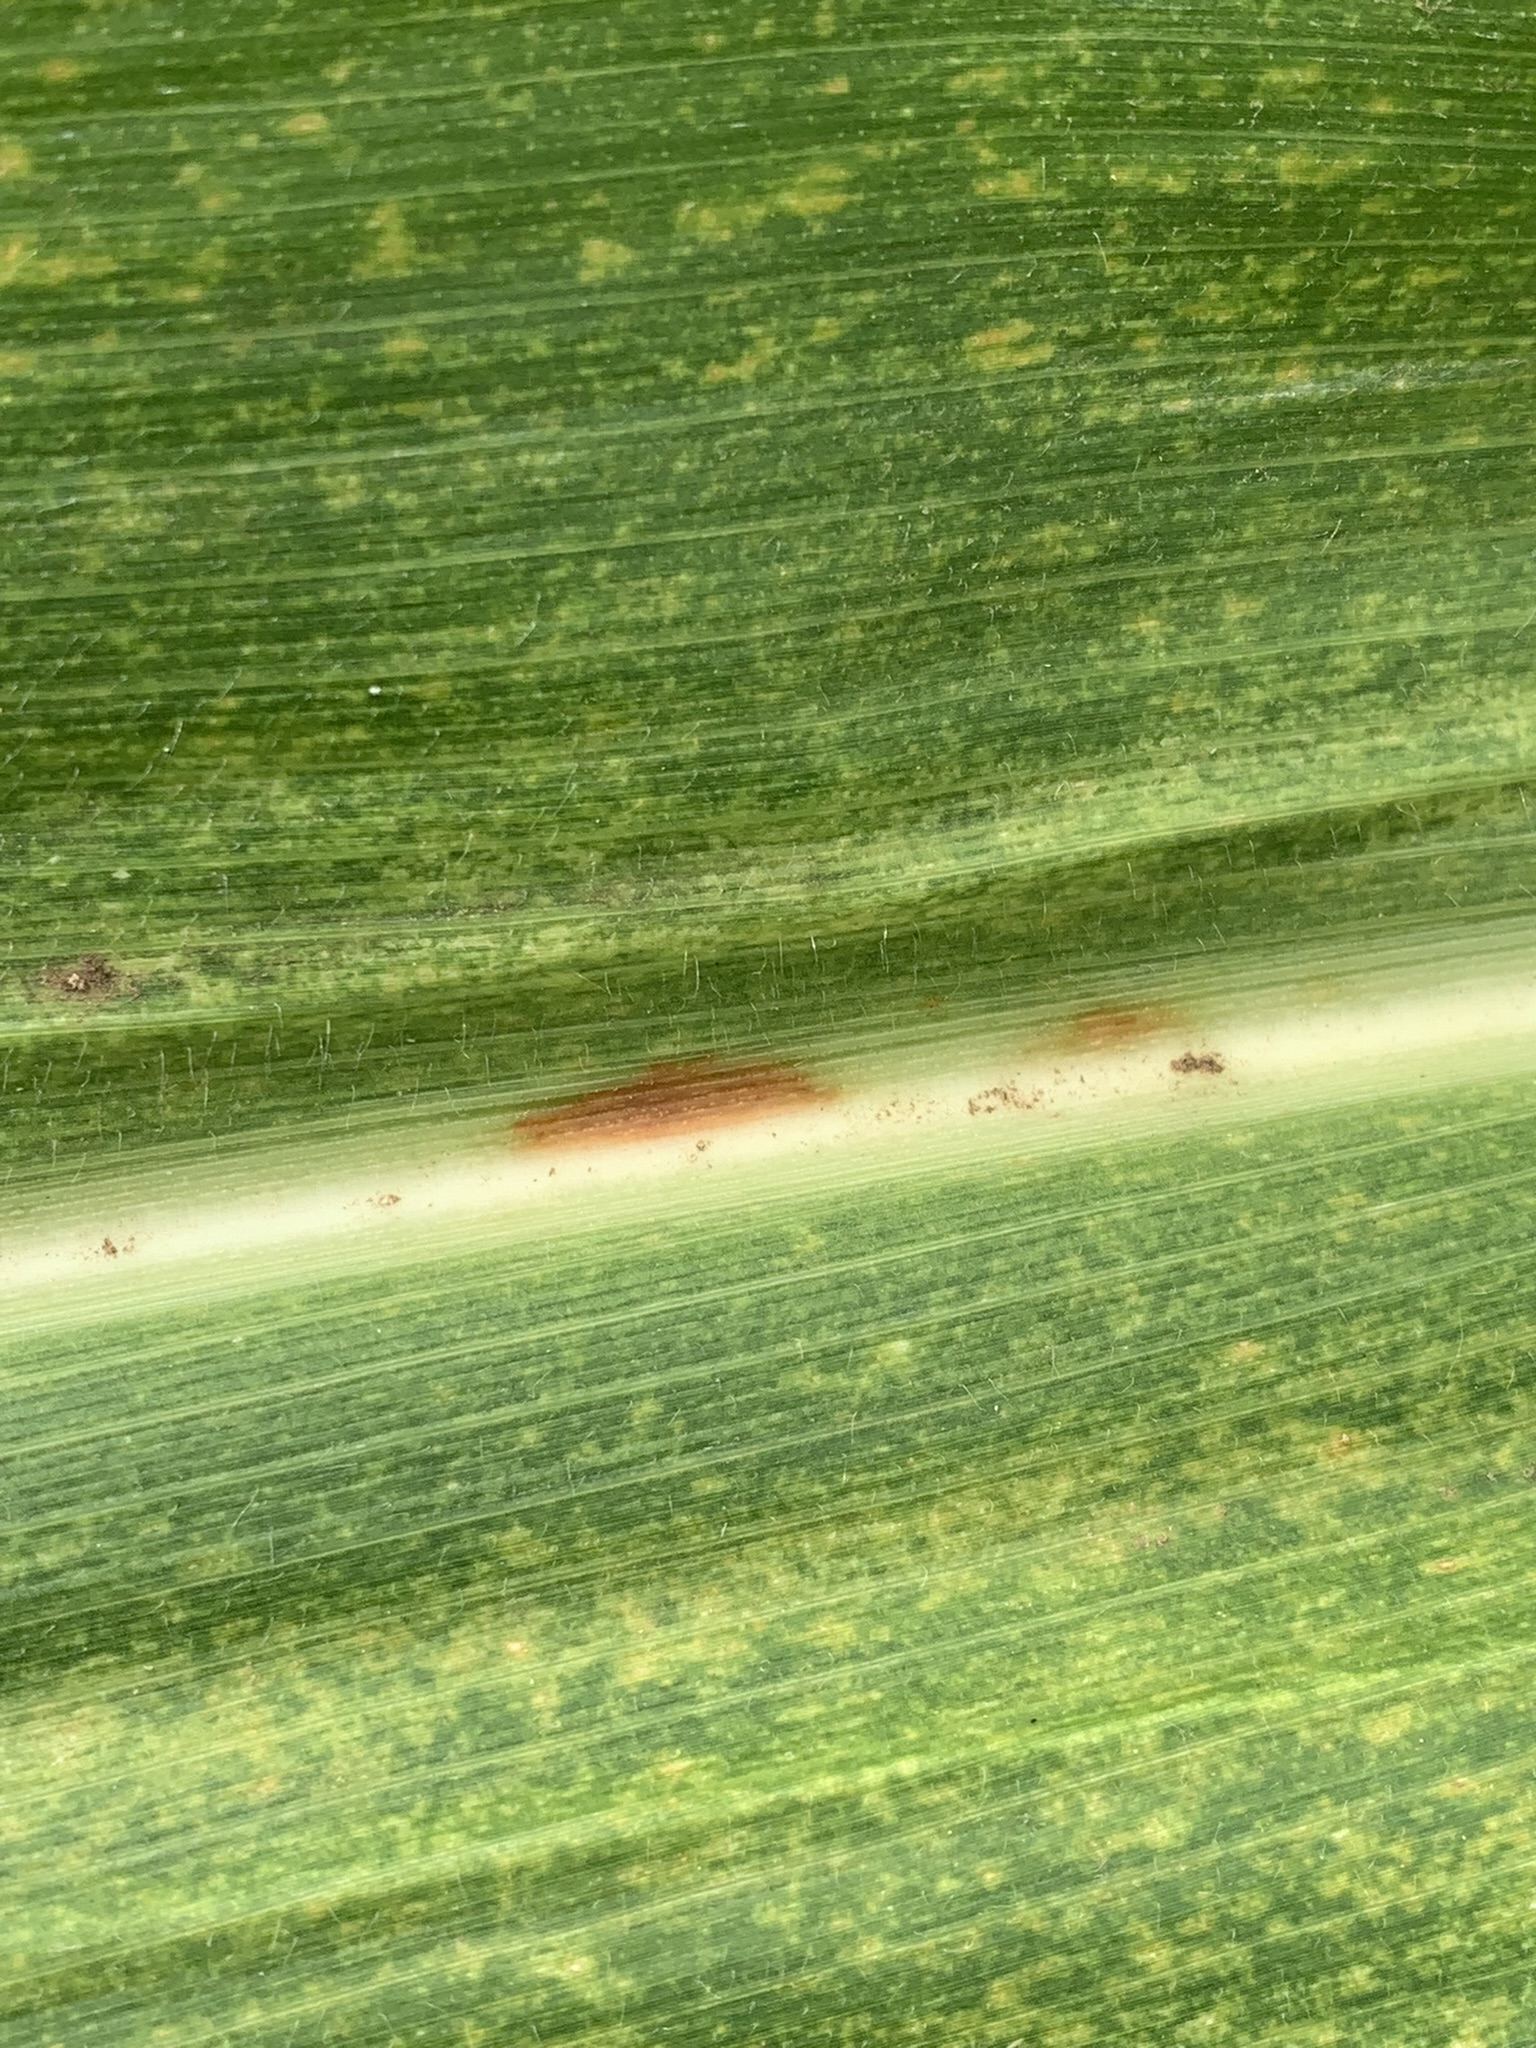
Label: MSV